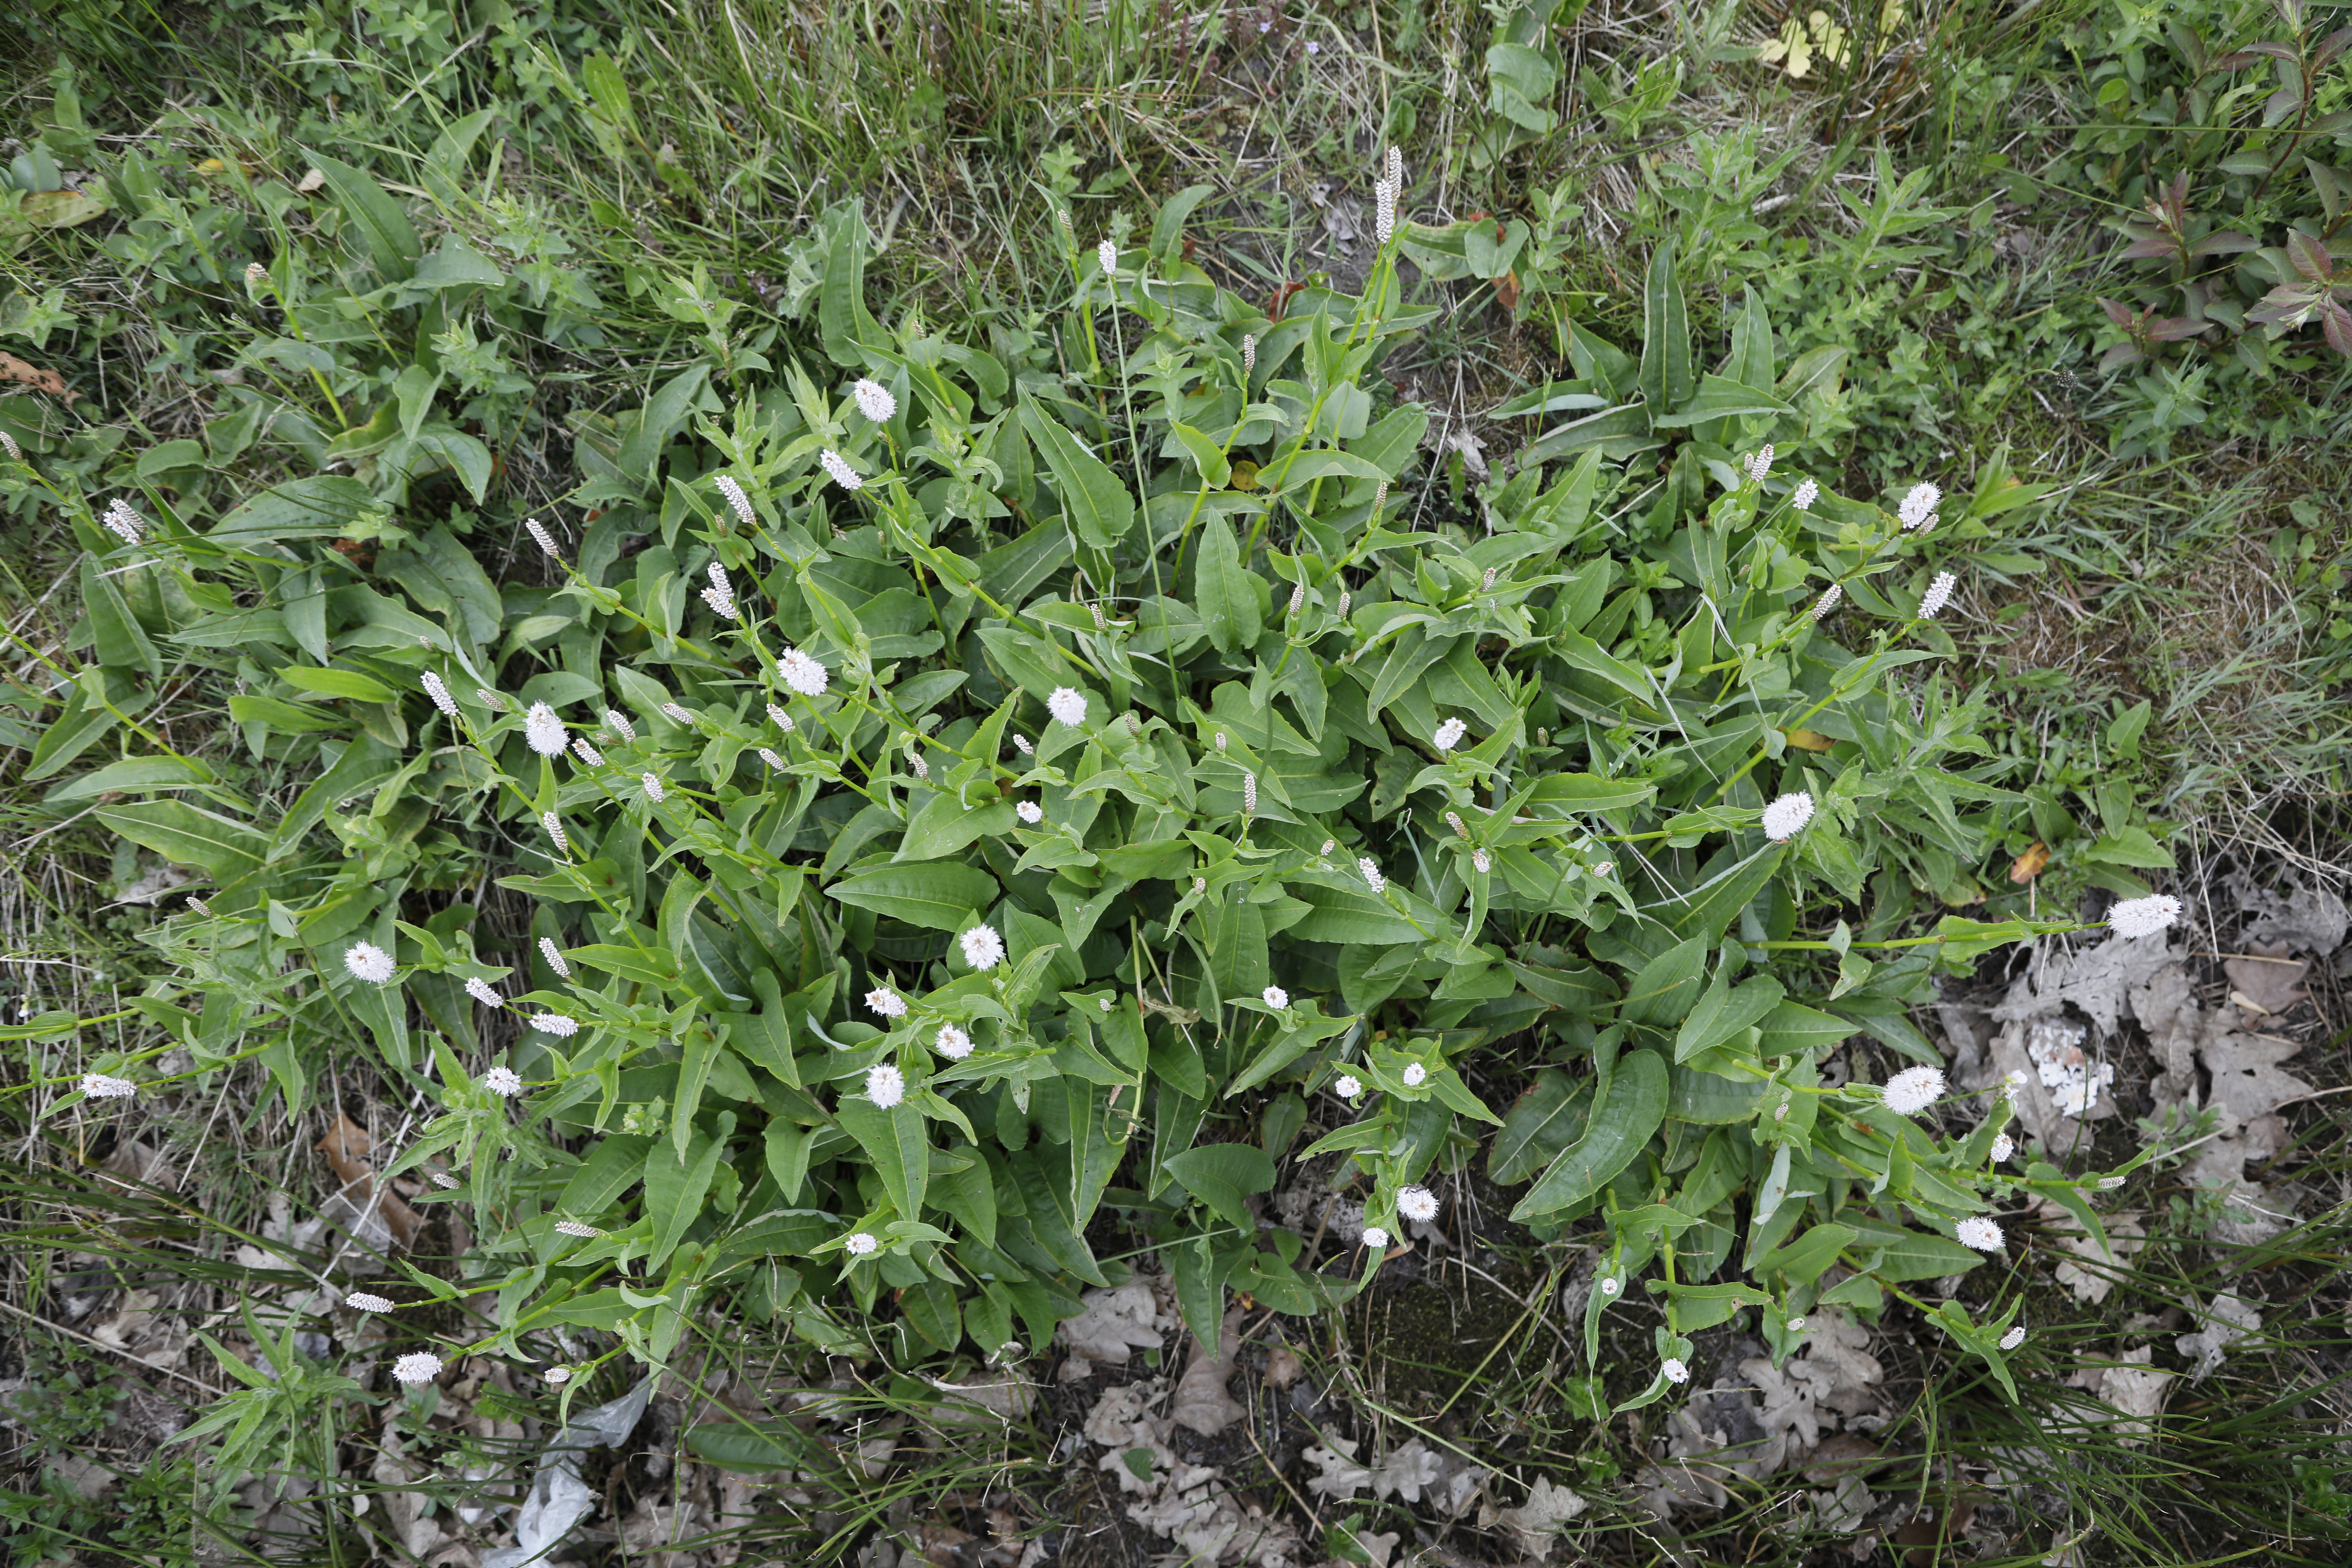
Plant species: Persicaria bistorta